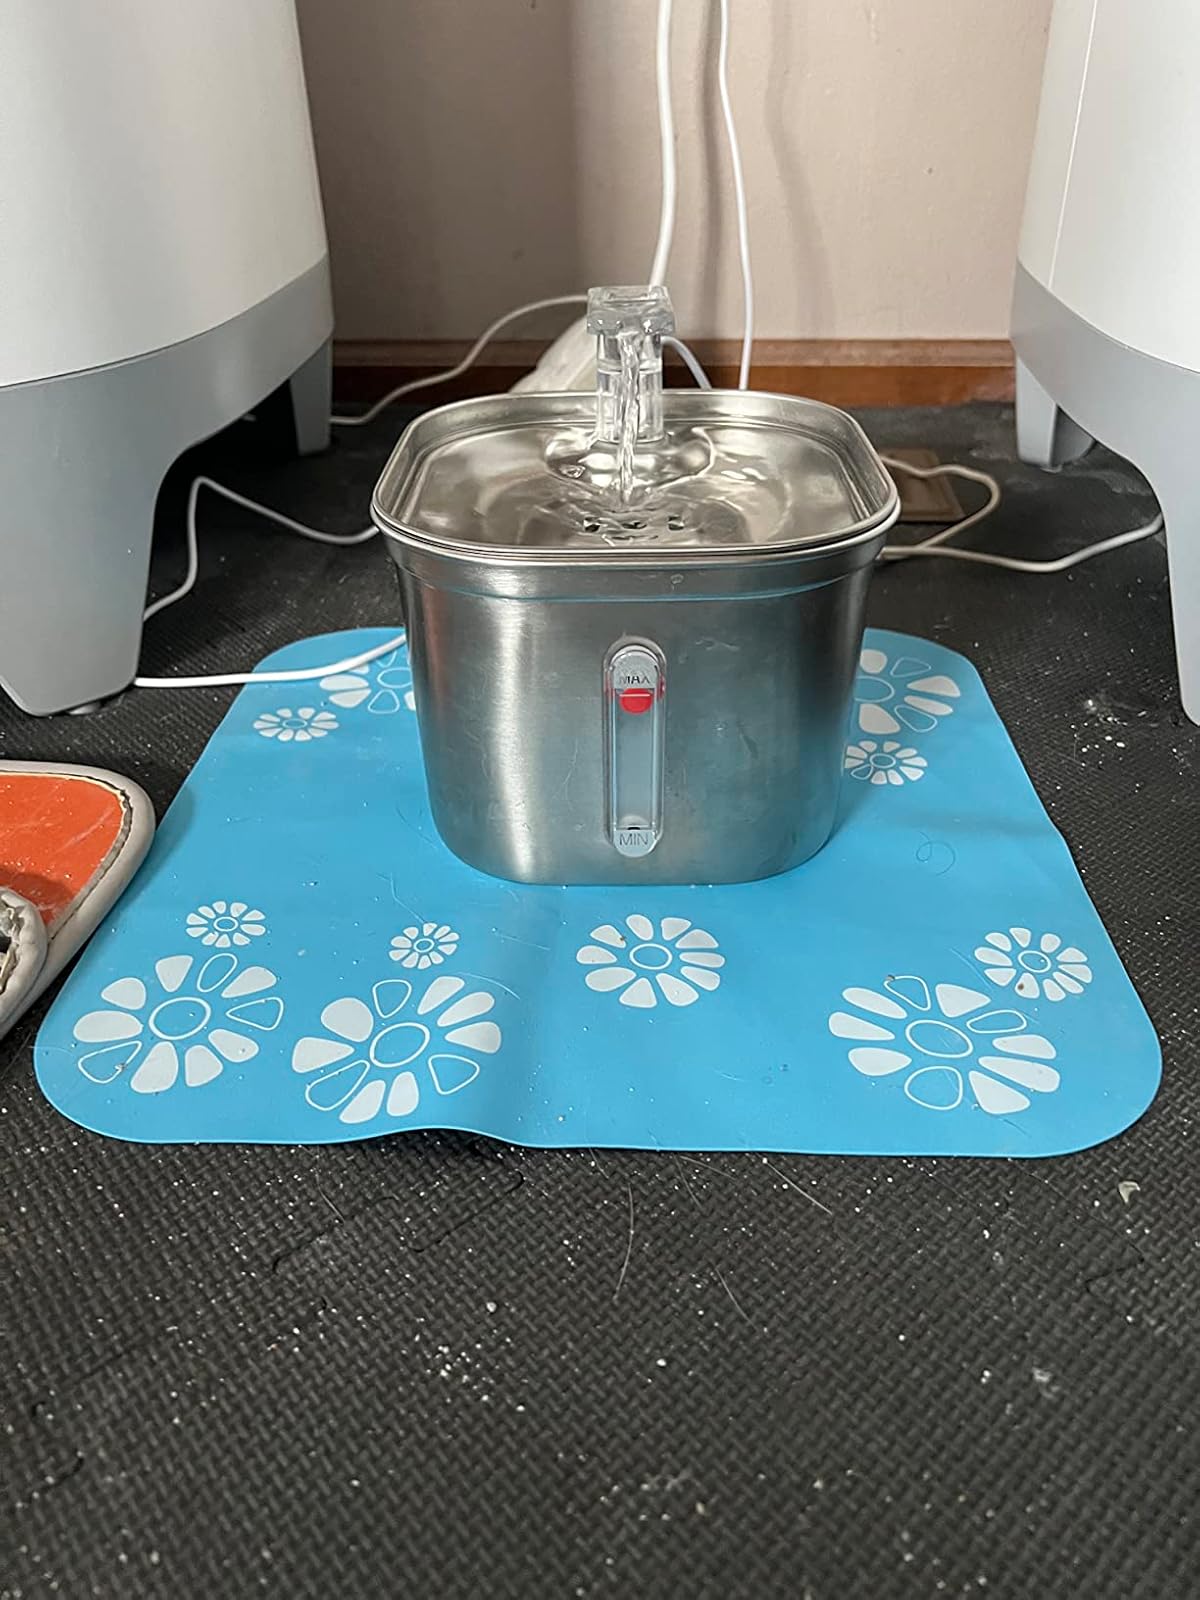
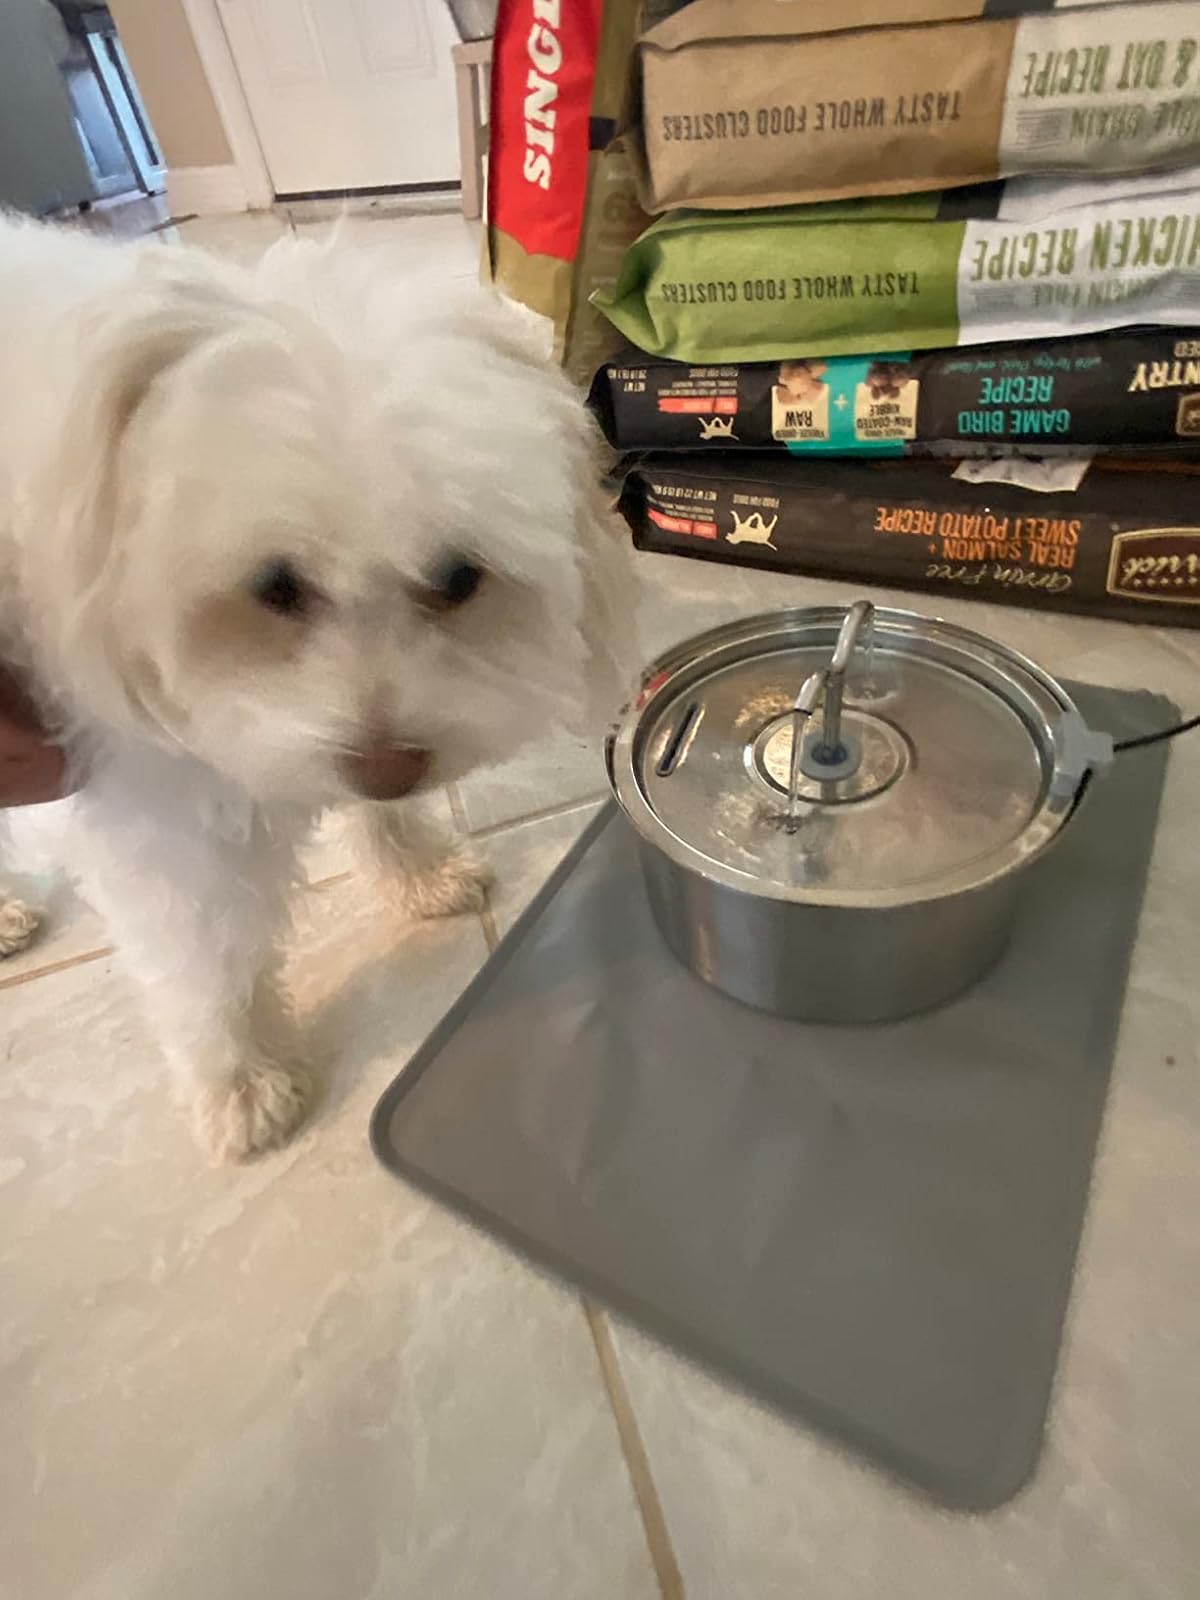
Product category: items_bowl
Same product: no